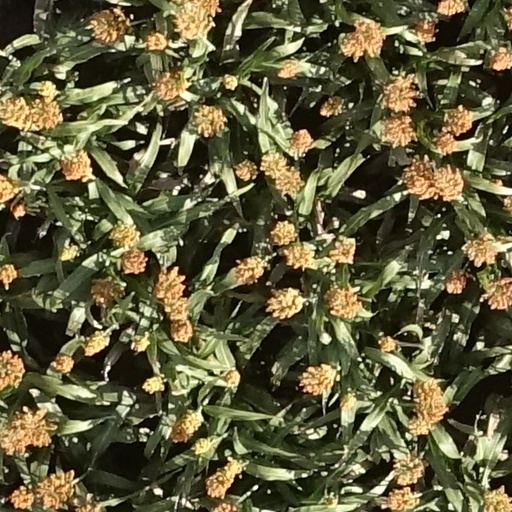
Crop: sorghum